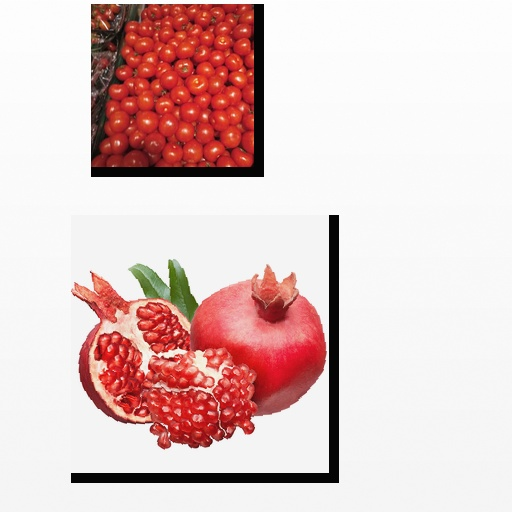
Food items: pomegranate, tomato